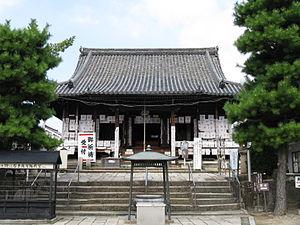
Ebara-ji est un temple bouddhiste de l'arrondissement Nishi-ku, à Sakai, dans la préfecture d'Osaka, au Japon. Il a été fondé en 704, et il est affilié à Kōyasan Shingon-shū. Son icône centrale est le Bodhisattva, Monju.